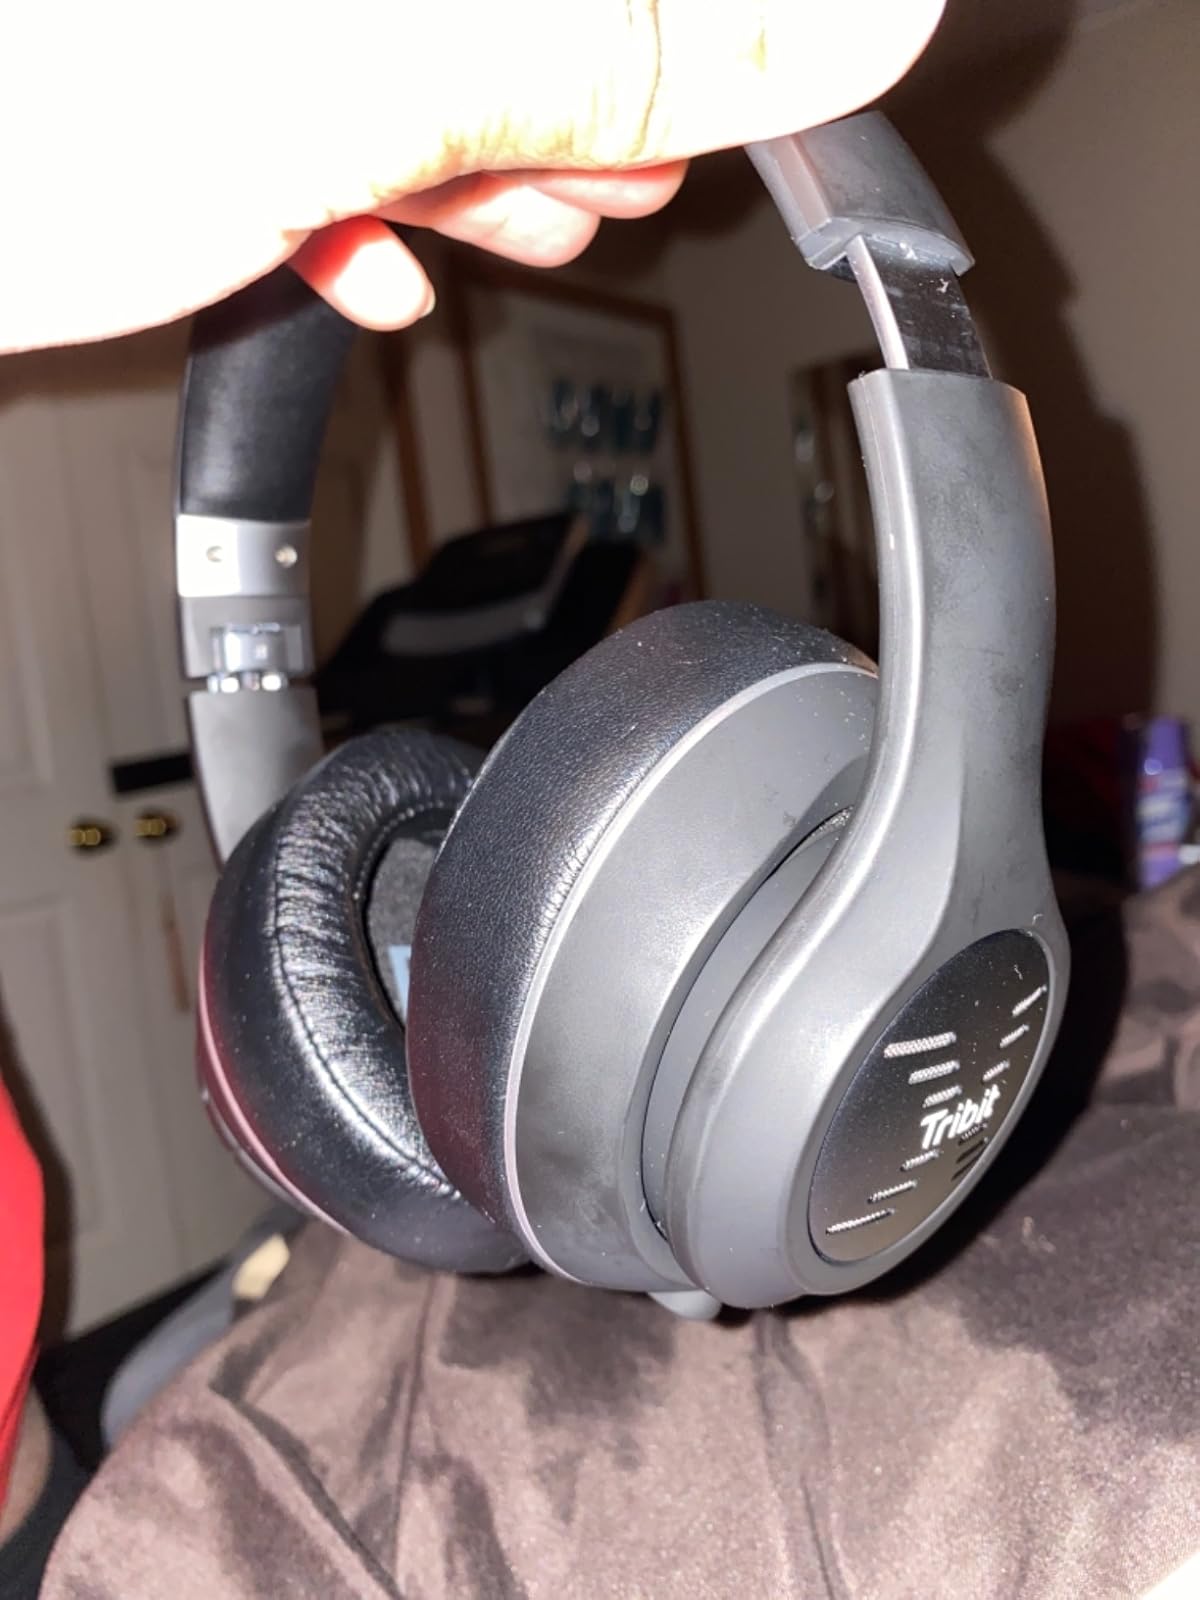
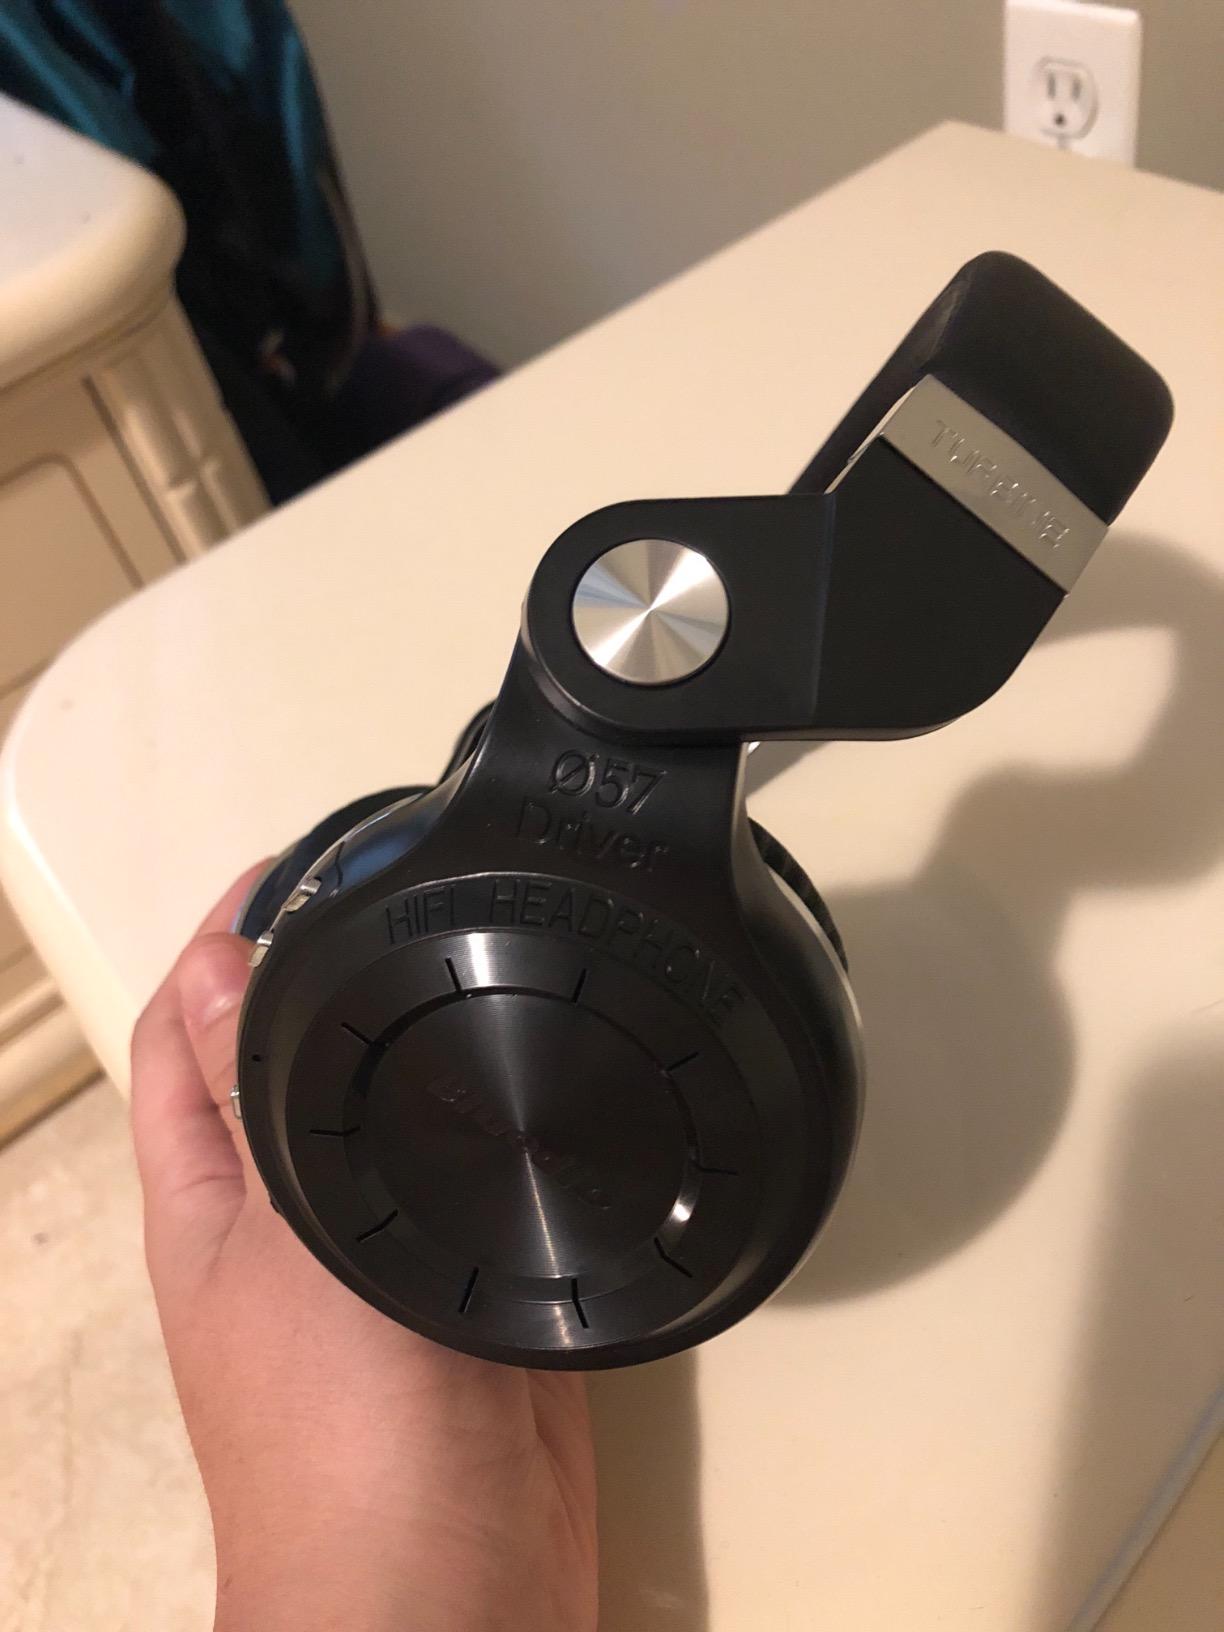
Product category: headphones
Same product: no